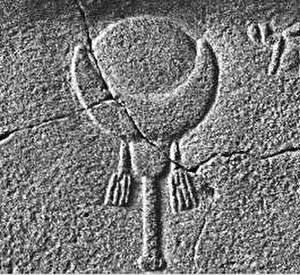
Primitiv religion
Afbilding af den mellemøstlige guddom Baal
Primitiv religion er en samlebetegnelse for en række religioner, som er blevet dyrket eller stadigvæk dyrkes af jægere og samlere, agerbrugersfolk og nomadefolk. Man taler også om skriftløse folks religion eller naturfolks religion. Udtrykket 'primitiv' bruges her, fordi det er det oftest benyttede udtryk blandt lægmænd og også benyttet af markante religionsforskere som Vilhelm Grønbech. Med udtrykket 'primitiv' menes 'oprindelig' og ikke 'simpel'.